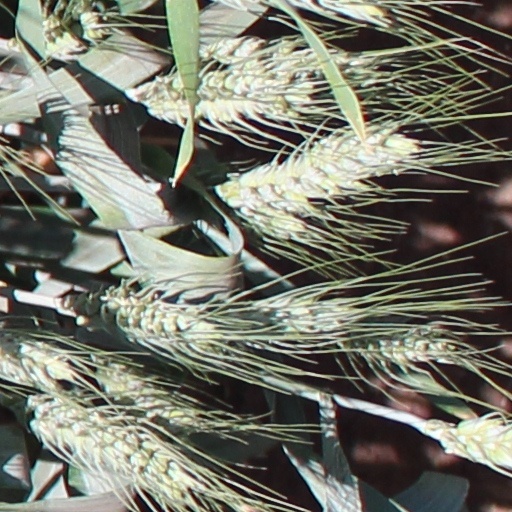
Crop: wheat